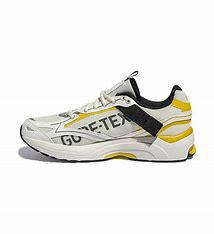
Brand: adidas
Model: Spiritain 2000